Who Killed Santa Claus?

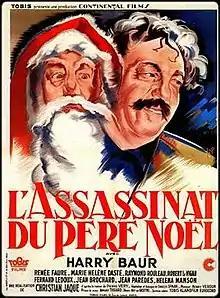
Film poster

Who Killed Santa Claus? is a 1941 French comedy-drama mystery film directed by Christian-Jaque and starring Harry Baur, Raymond Rouleau and Robert Le Vigan. This adaptation of Pierre Véry's 1934 novel of the same name was the first film produced by Continental Films. It was shot at the Neuilly Studios in Paris and on location at Chamonix in the French Alps. The films sets were designed by the art director Guy de Gastyne.